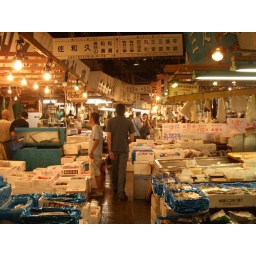
Huge fish market in Tokyo